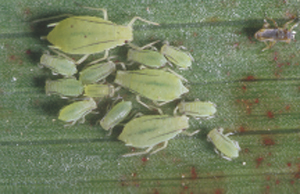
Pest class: greenbug